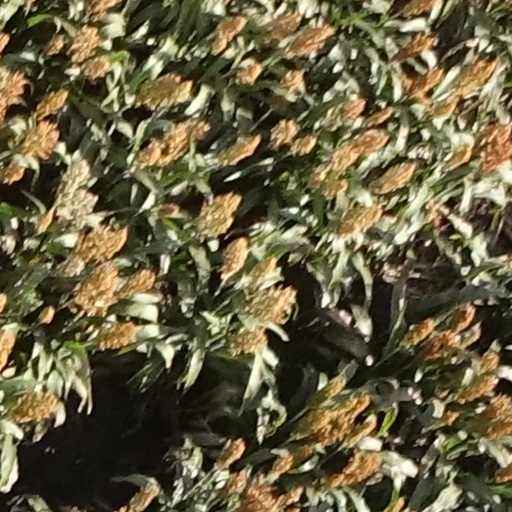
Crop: sorghum